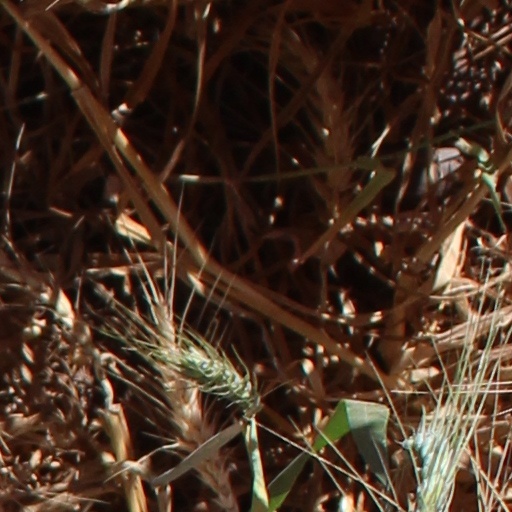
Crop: wheat